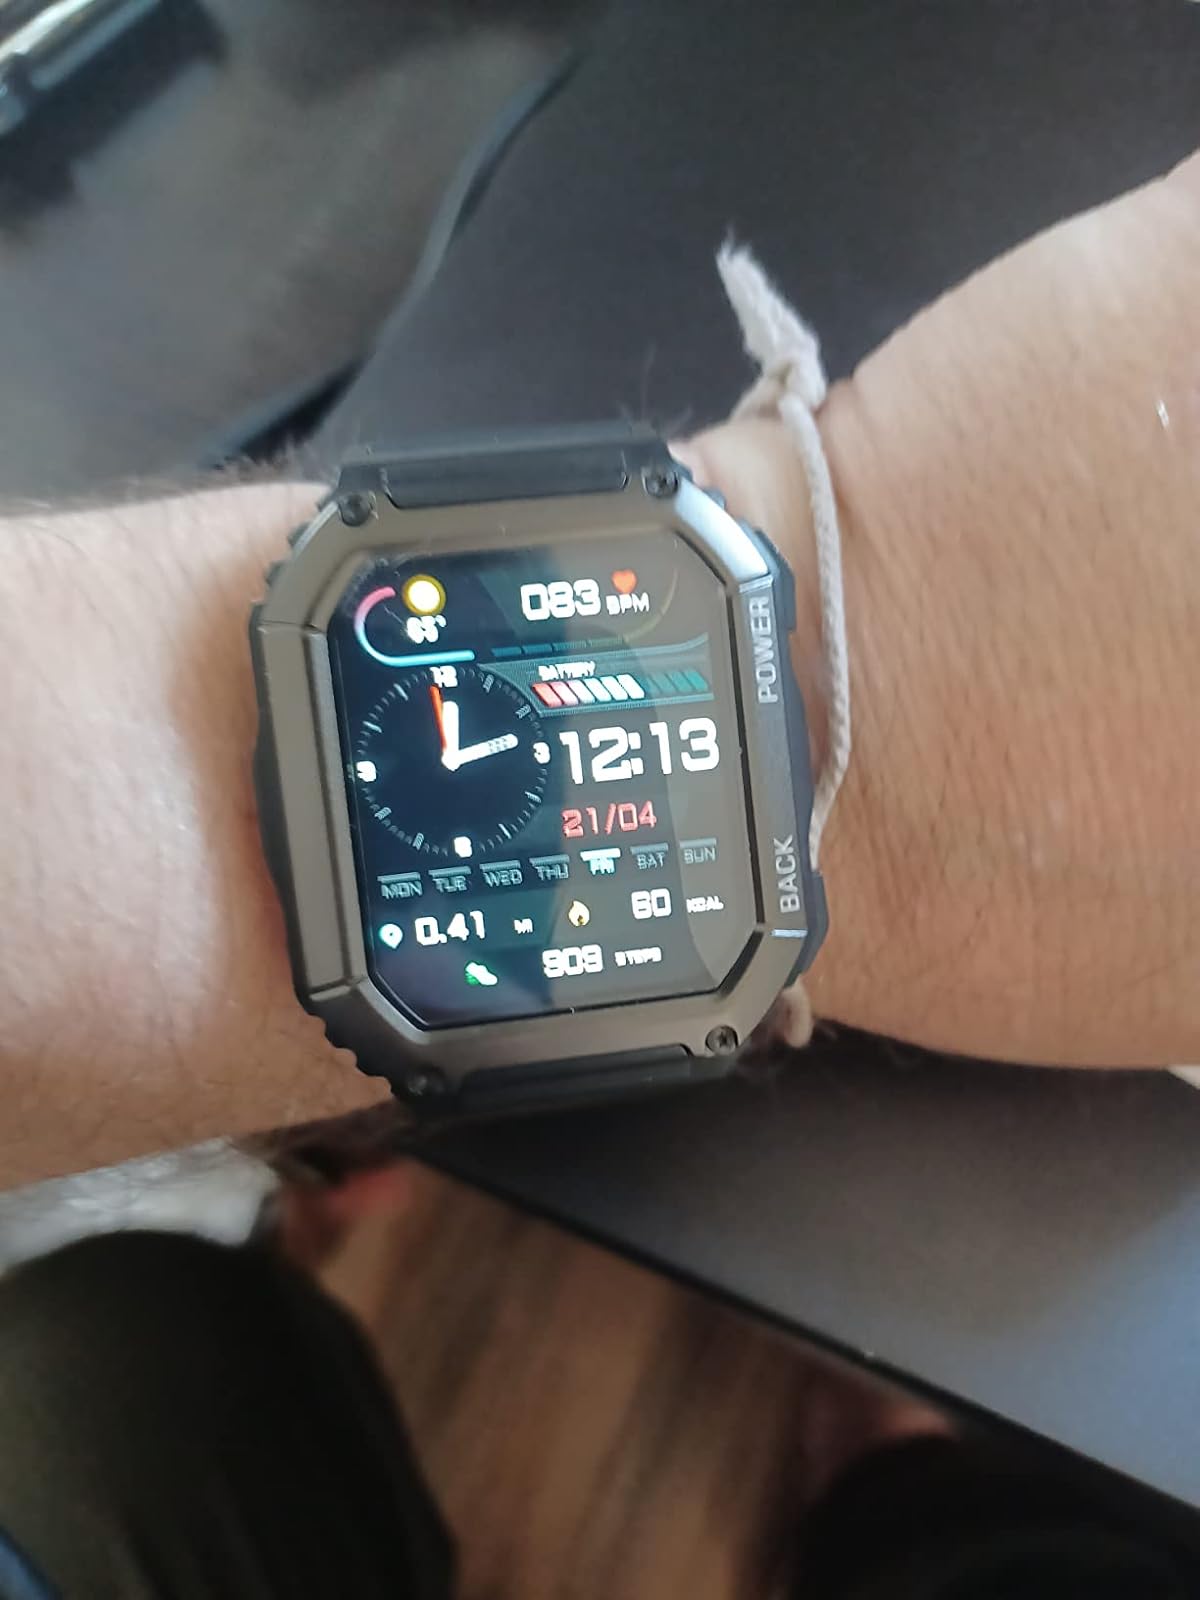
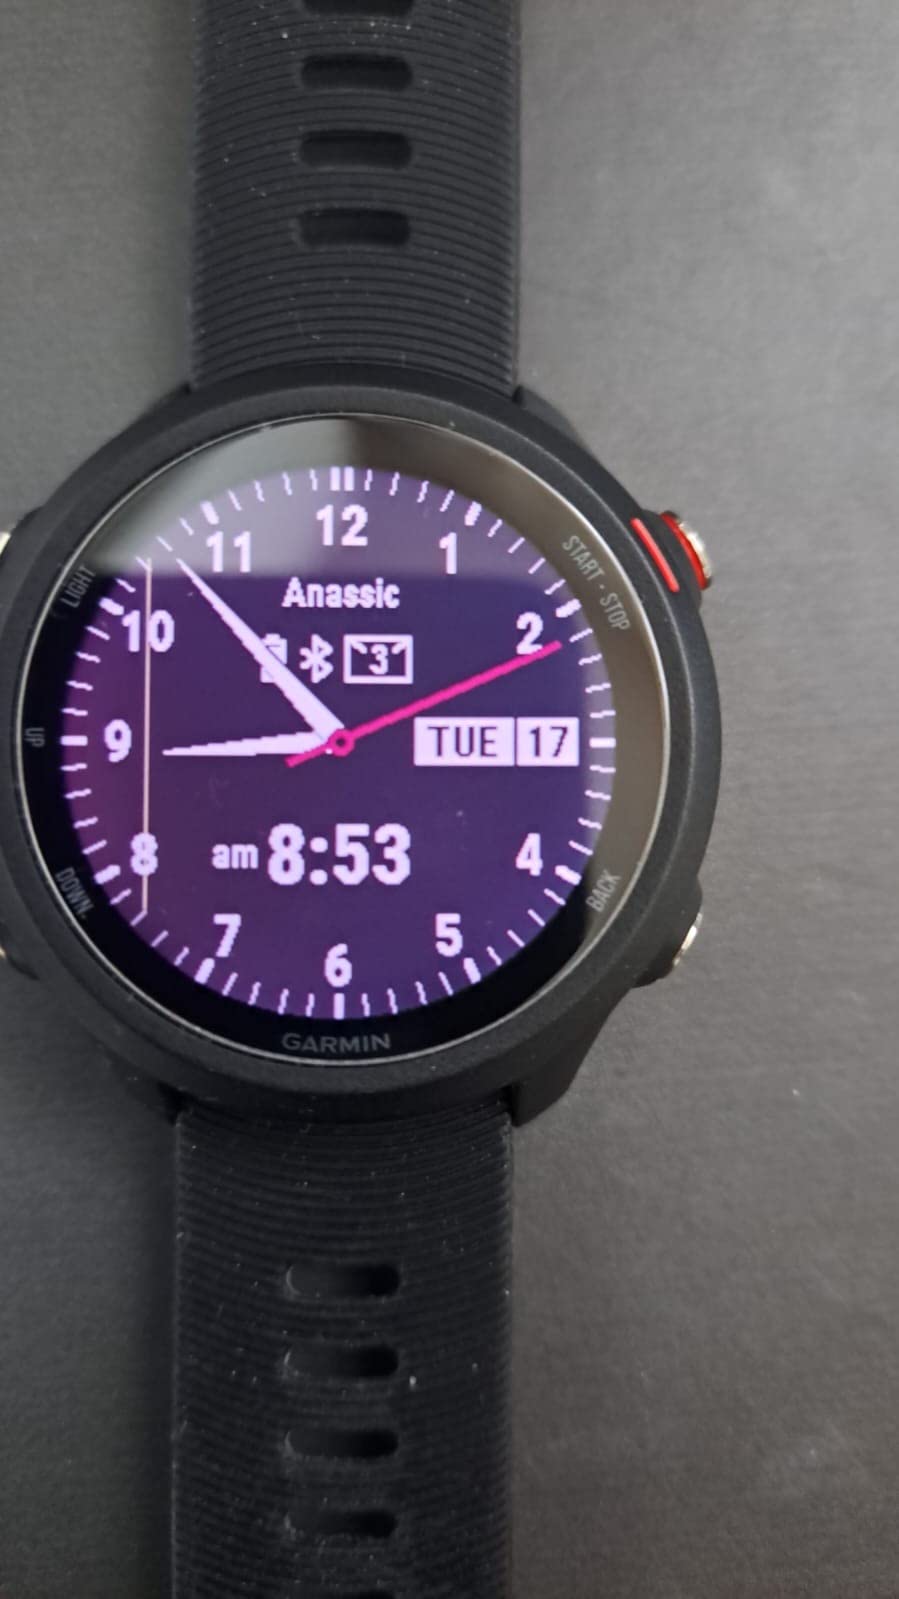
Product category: smartwatch
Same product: no